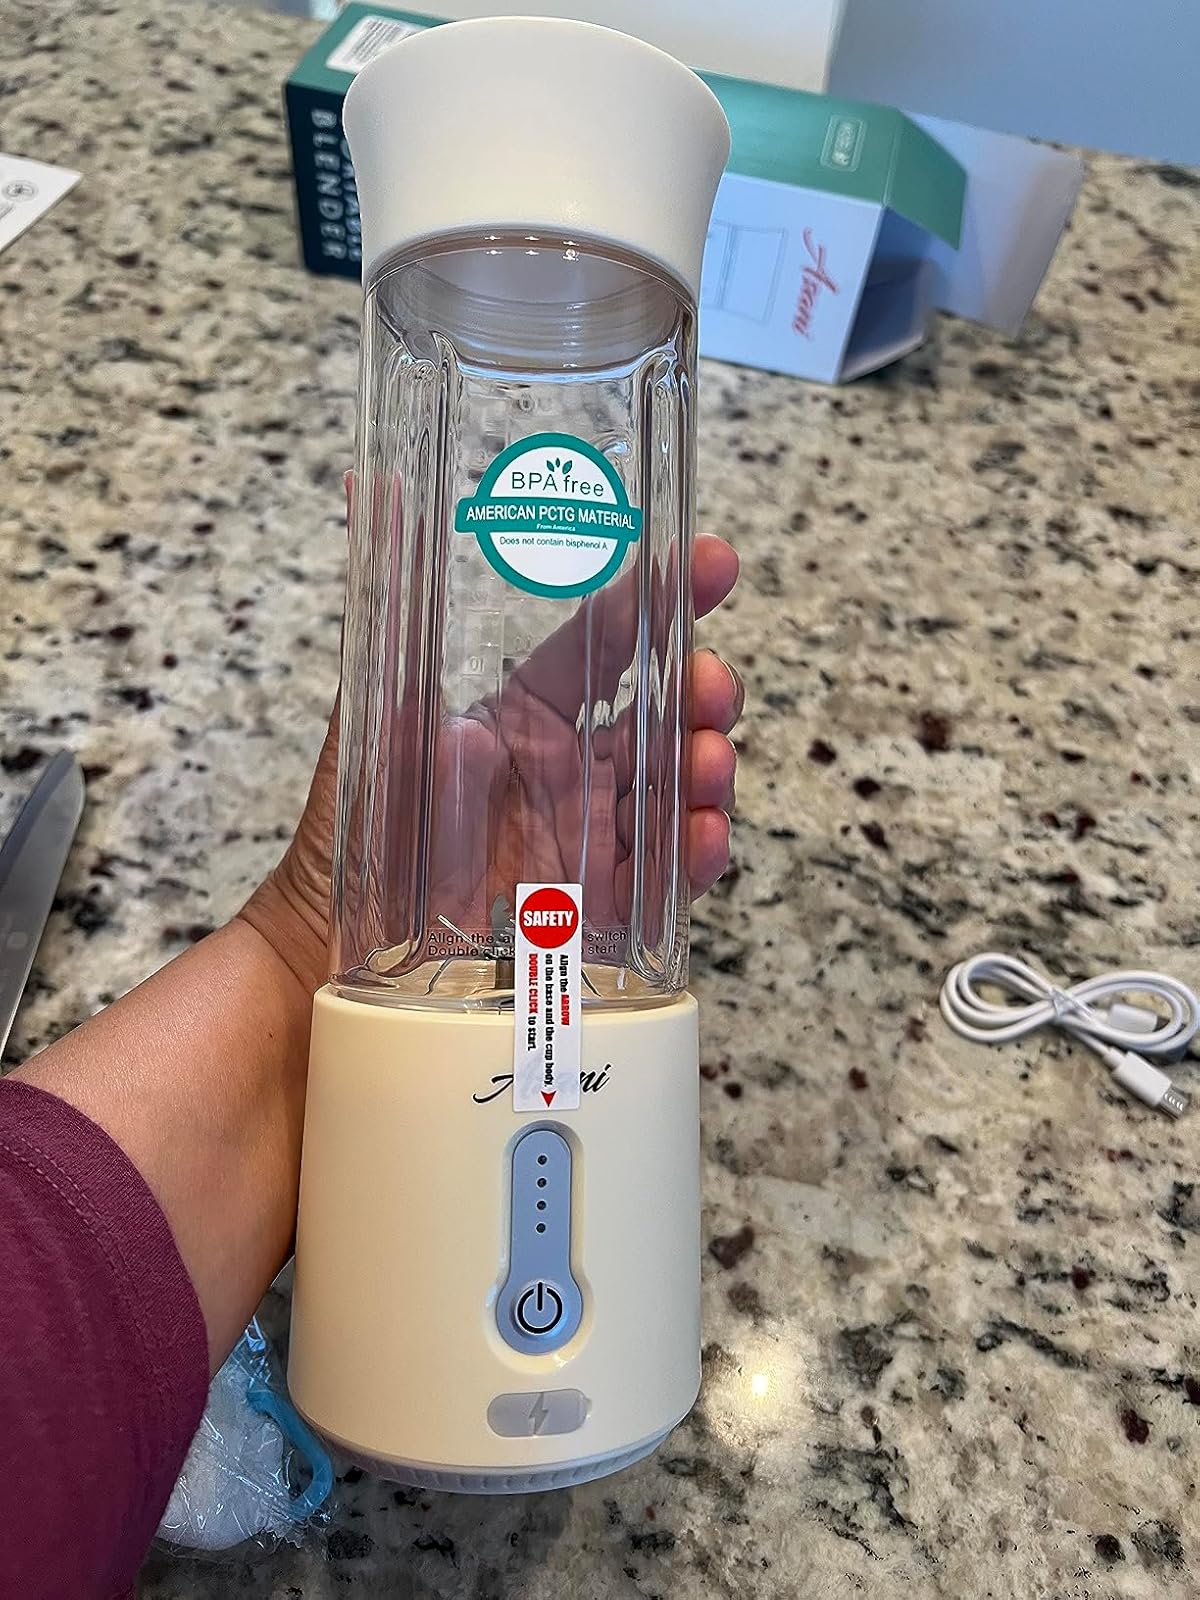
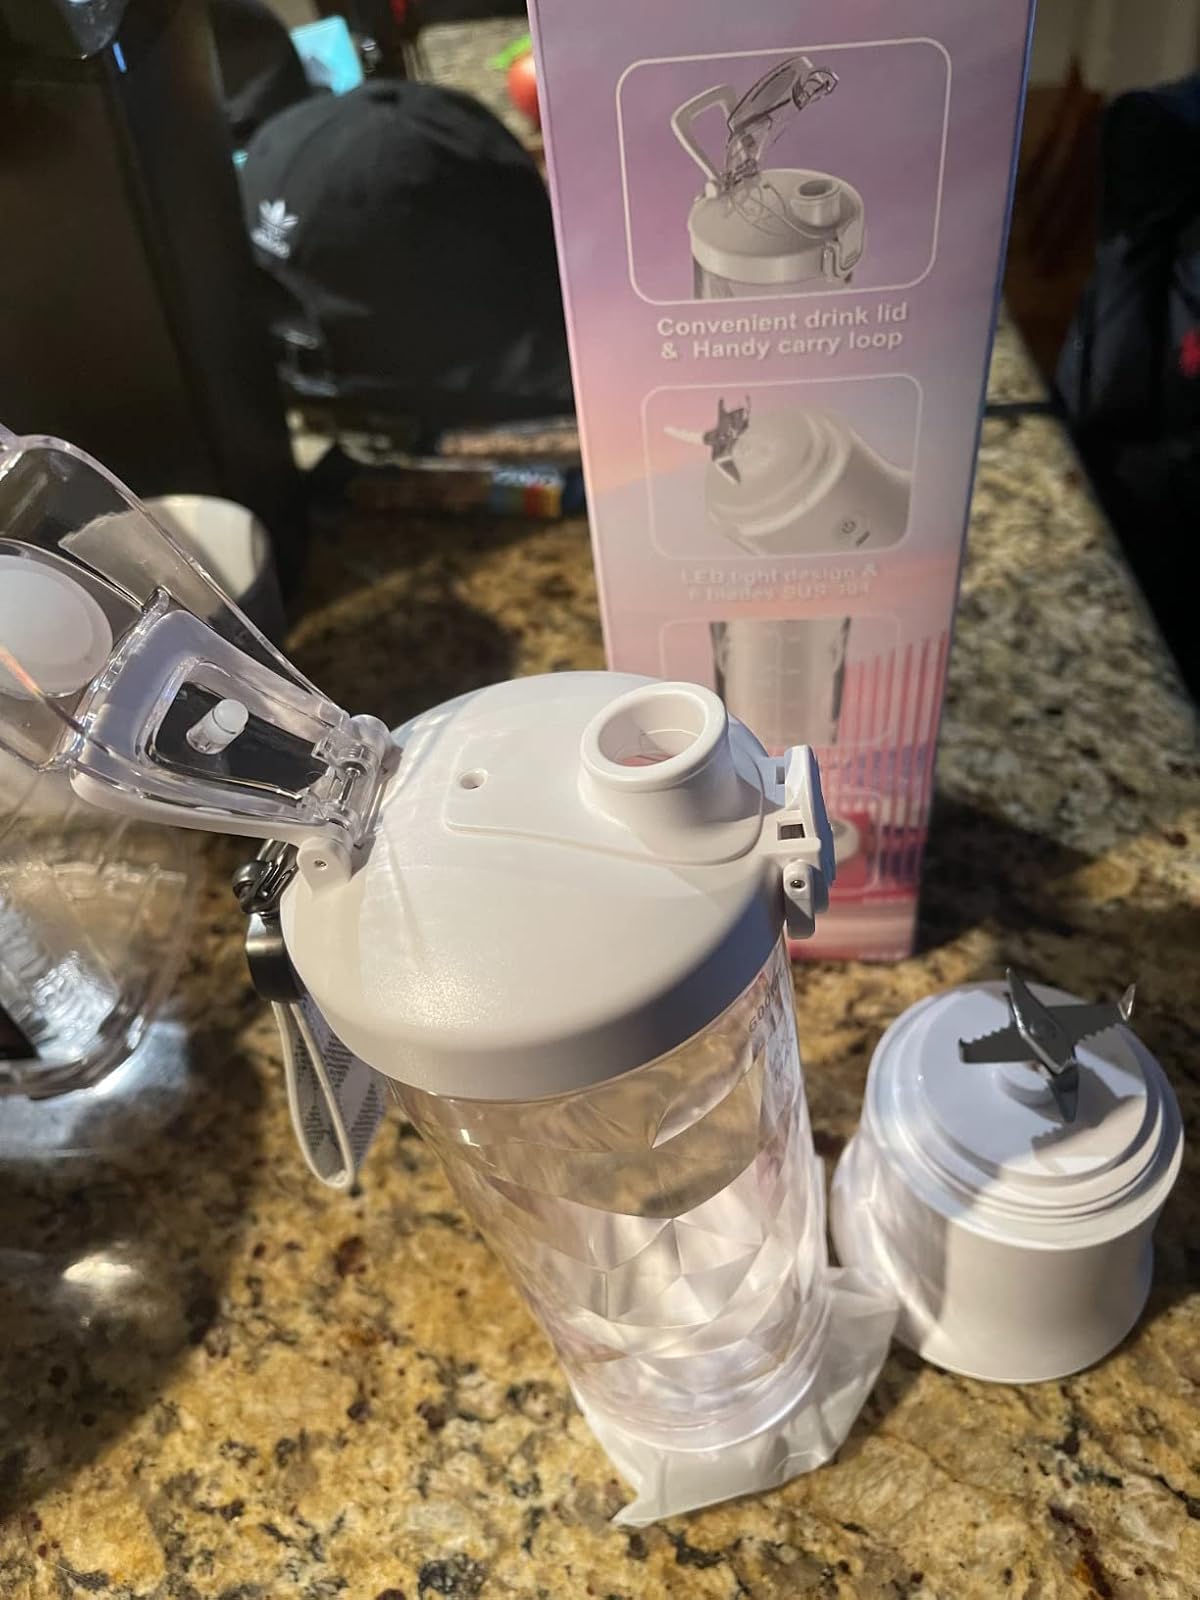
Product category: items_blender
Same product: no